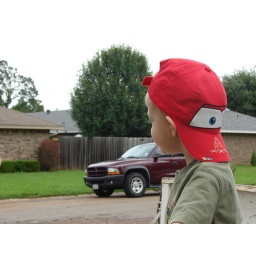
standing in the bed of the truck, watching daddy